Dripsey

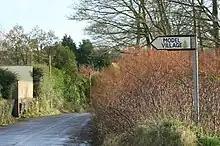
To the Model Village

The village of Dripsey traces its foundation to the MacCarthy of Muskerry, who - in the 15th century - constructed a nearby tower house to protect their estate lands. The village saw later development when a paper mill was expanded during the 18th and 19th centuries, and a woollen mill established in the 19th century was converted to corn milling before expanding as a woollen mill again in the 20th century.